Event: Nepal Earthquake
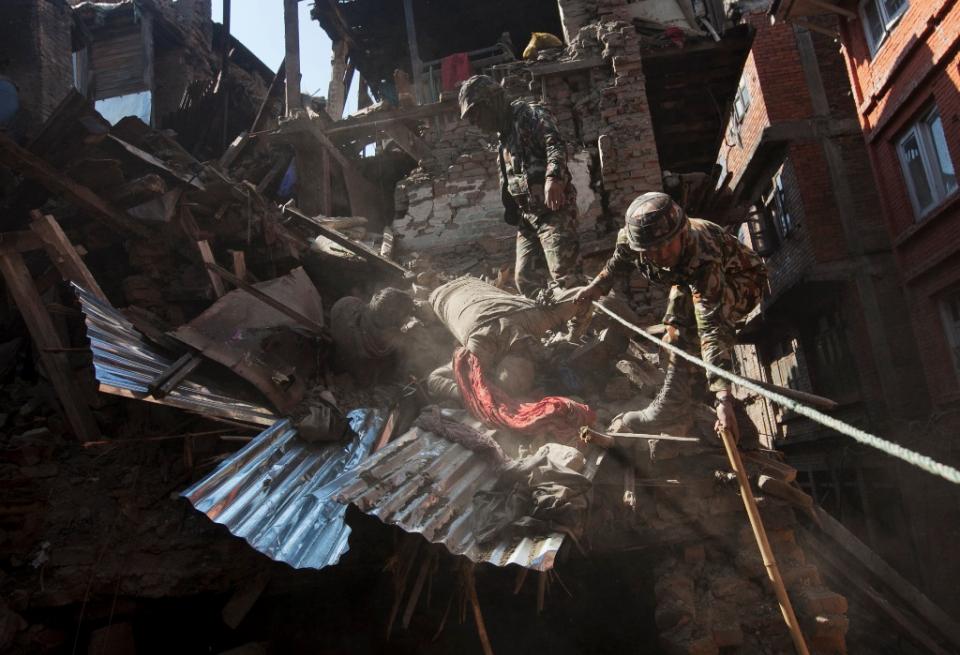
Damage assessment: damage